Torque amplifier

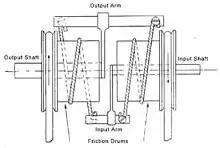
A torque amplifier consists of two capstans pointed at each other, with a single rope around both. The arm transmits tension from one drum to the other, and drives the output shaft.

A typical torque amplifier consists of two capstans positioned end-to-end along a common line of rotation, typically horizontal. A single source of torque is supplied, typically from an electric motor, which is geared to power the two drums to spin in opposite directions. A single rope (or band) is wrapped around the two drums. If tension is applied to one end of the rope, its capstan pulls on it, which in turn tensions the output. Like the single capstan, the motion starts and stops as soon as the tension is applied or released, but generally the motion is smooth with varying degrees of torque being applied to the input.